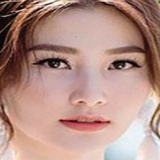
diễn viên Diễm My 9x